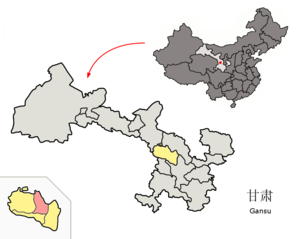
Le xian de Gaolan est un district administratif de la province du Gansu en Chine. Il est placé sous la juridiction de la ville-préfecture de Lanzhou.